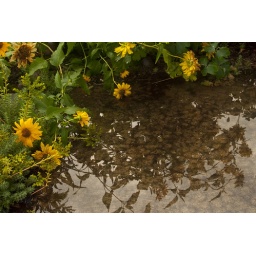
This big plant took a beating during the heavy rainfalls. I like the reflection in the dirty puddle.